Iris in Bloom

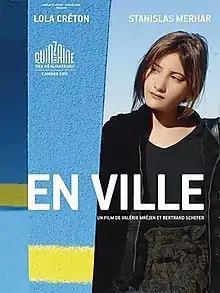
Film poster

Iris in Bloom is a 2011 French romantic drama film directed and written by Valérie Mréjen and Bertrand Schefer in their directorial debut. It was screened in the Directors' Fortnight section at the 2011 Cannes Film Festival.